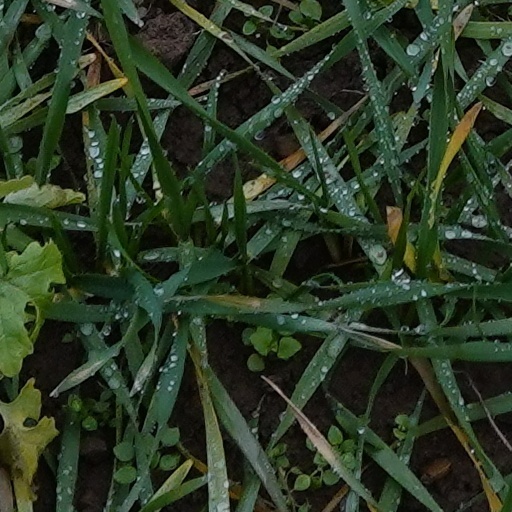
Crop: wheat